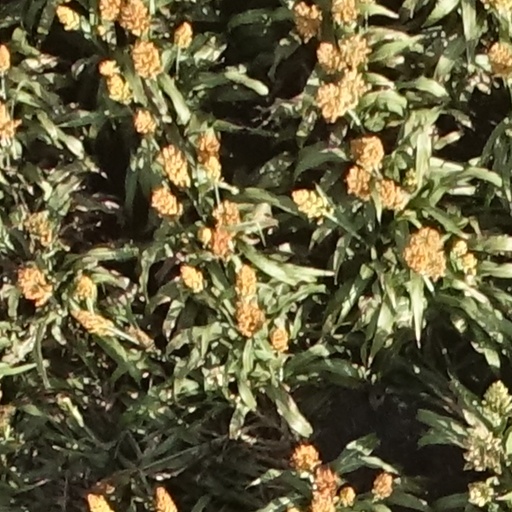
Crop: sorghum